Elizabeth Coffin

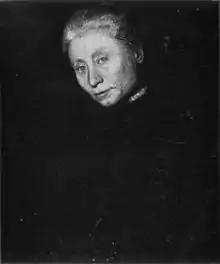
Thomas Eakins, "Portrait of Elizabeth Coffin"

Elizabeth Rebecca Coffin (1850–1930) was an American artist, educator and philanthropist who is known for her paintings of Nantucket, Massachusetts. Well-educated and accomplished, she was one of the "New Women" of the 19th century who explored opportunities not traditionally available to women. She was the first person in the United States to earn a Master of Fine Arts degree and was the first woman admitted to the Hague Academy of Fine Arts. She opened a school in Nantucket that had been only open to men and offered several types of trade and crafts work courses to both genders.